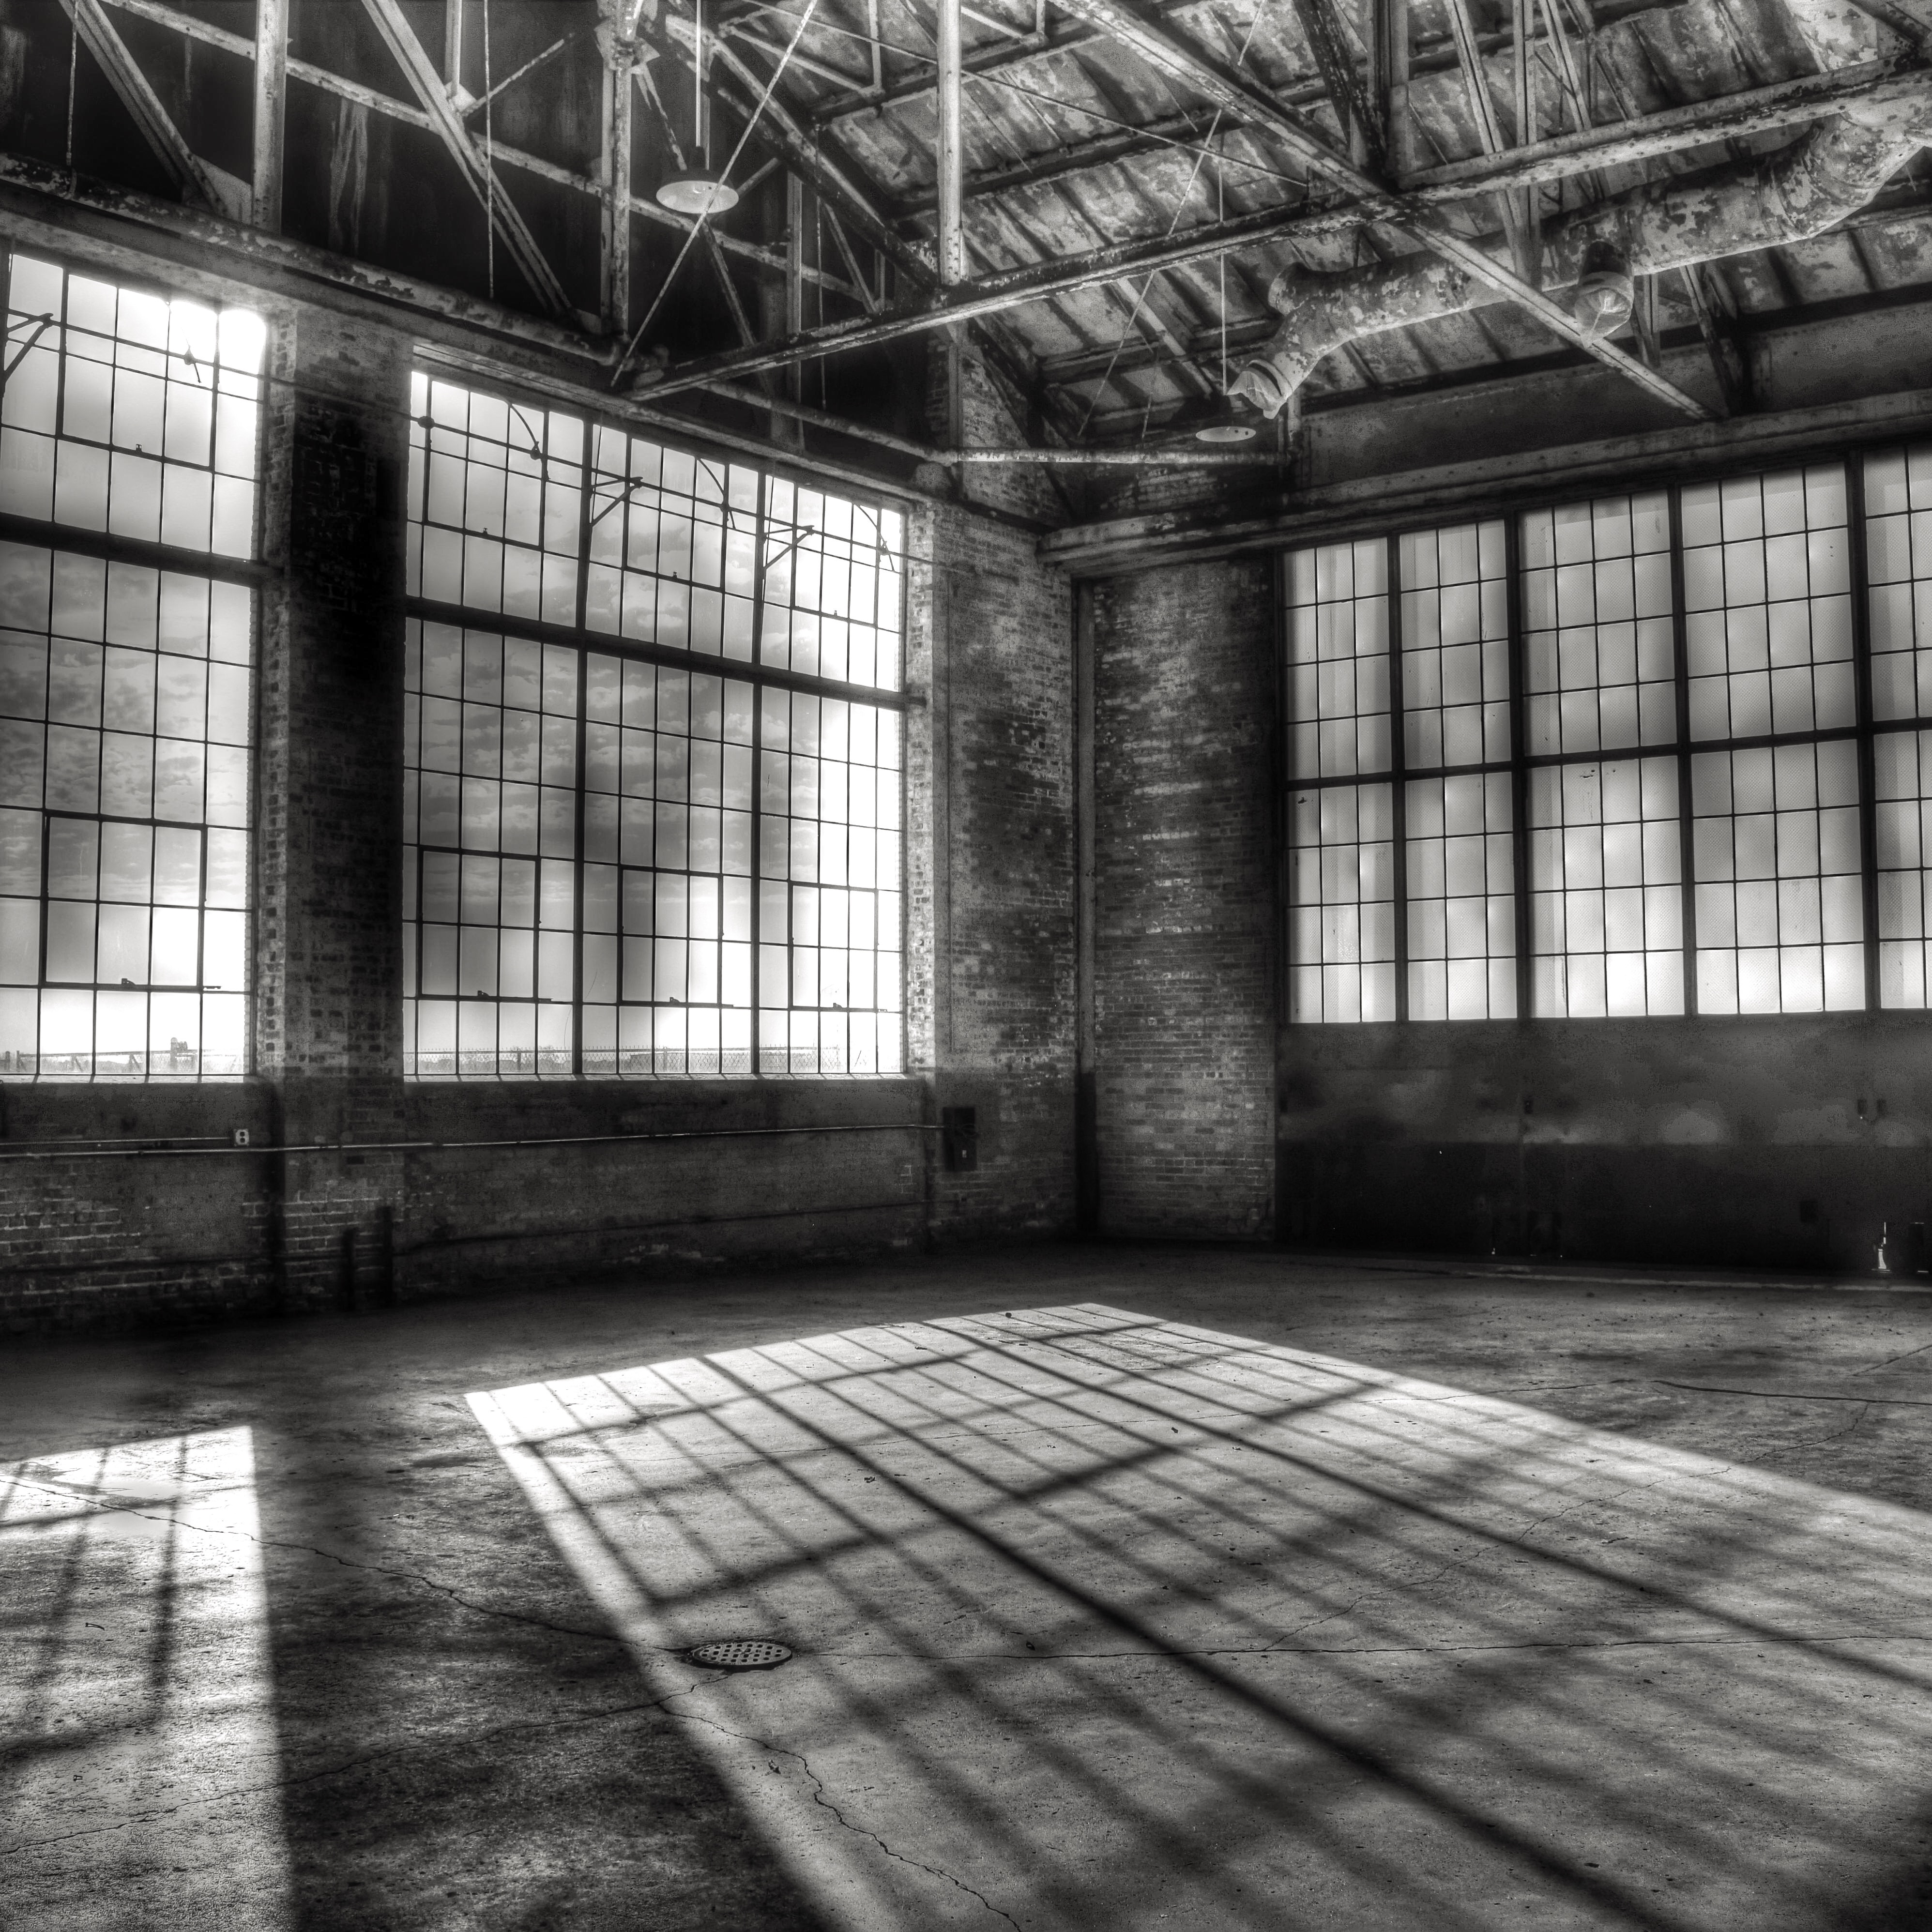
light, black and white, architecture, wood, white, building, factory, darkness, monochrome, interior design, symmetry, image, shape, urban area, monochrome photography